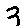
Label: 3